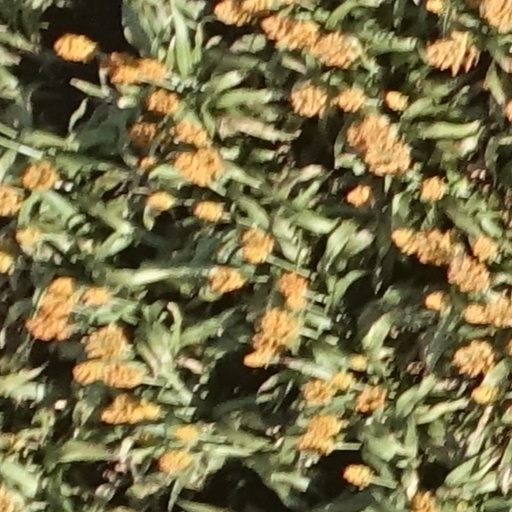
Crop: sorghum